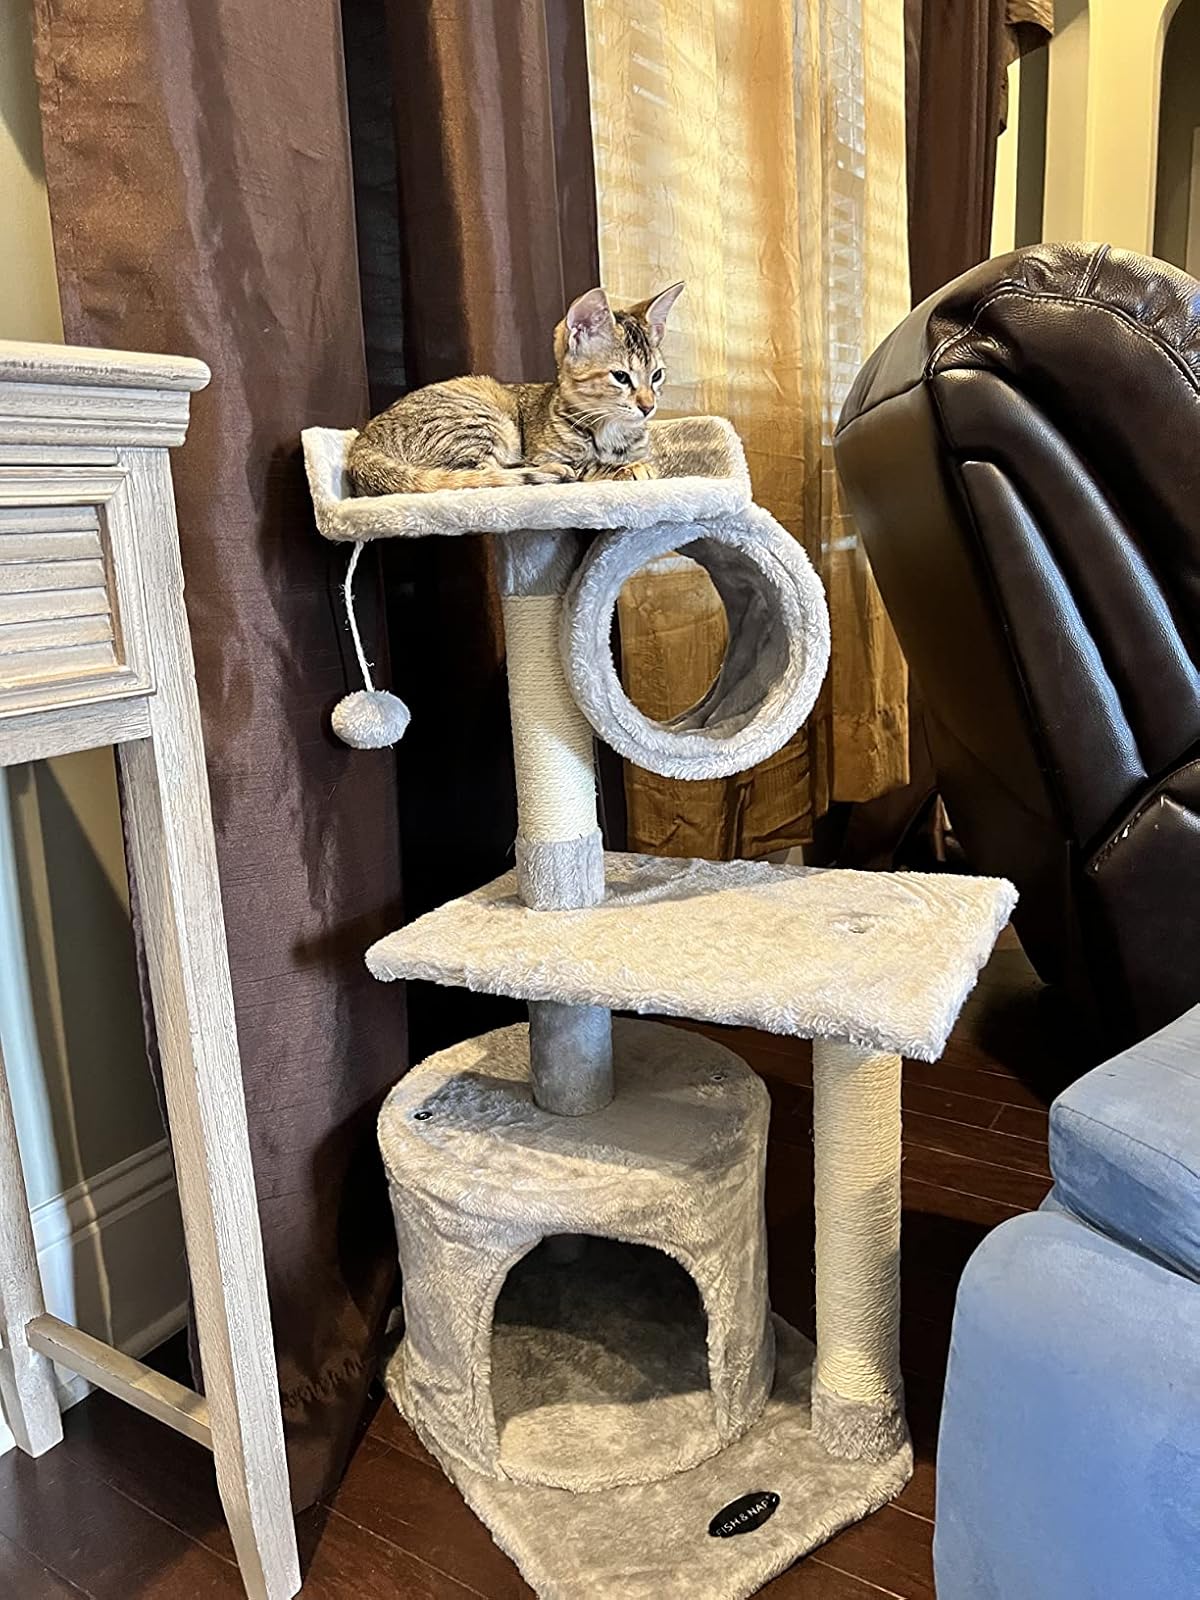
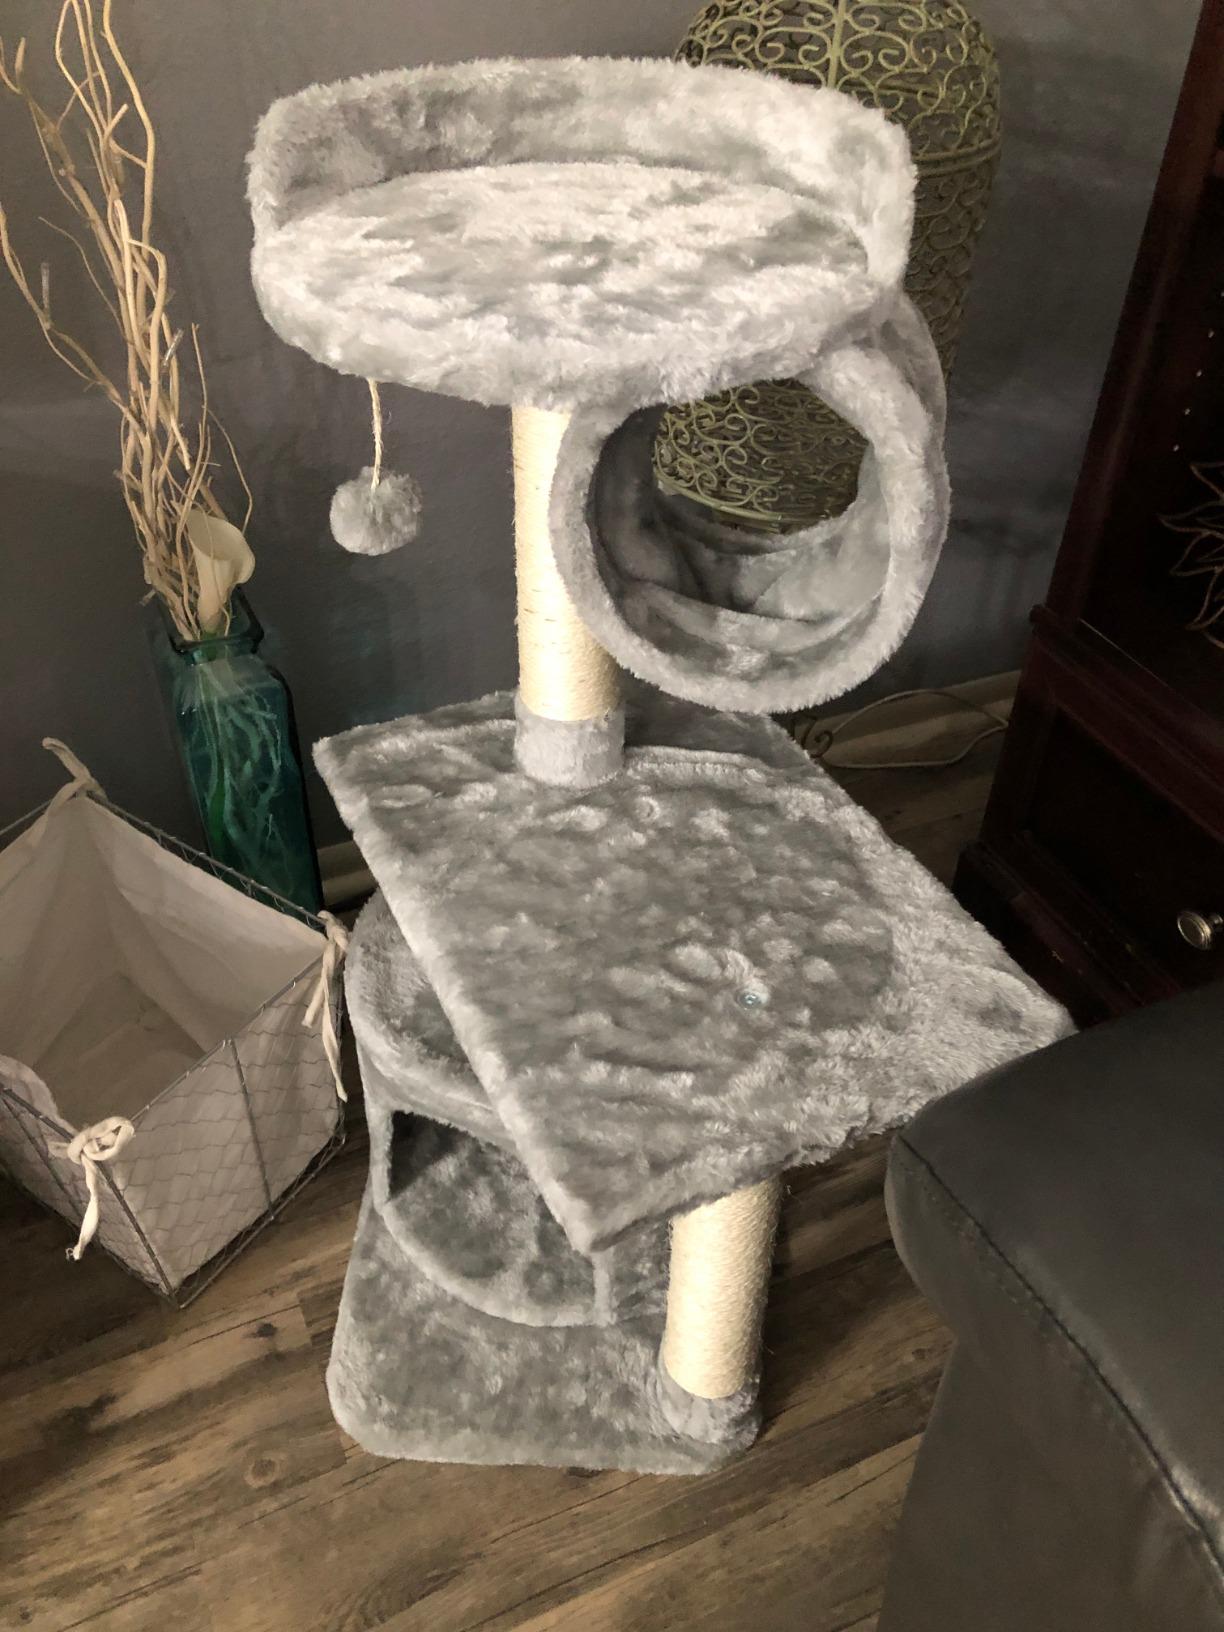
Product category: items_cat tree
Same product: yes